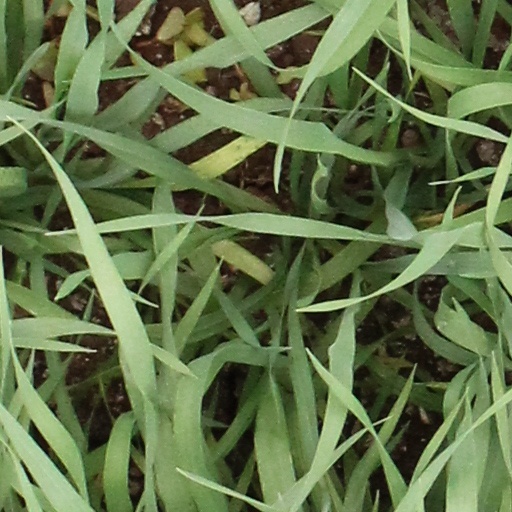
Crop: wheat